CMC Veryca

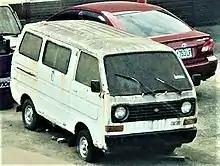
CMC Minicab van

The first generation CMC Minicab debuted in 1978, and was a locally manufactured third generation Mitsubishi Minicab. It was the first commercial vehicle product of China Motor Corporation. The Chinese name was pronounced Baili (百利), and was offered in van and pickup bodystyles.